White War

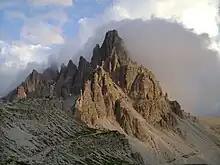
Paternkofel Abend.JPG

However taking the Sentinella Pass would not give the Italians any advantage as long as the Austrians controlled the Croda Rossa. The Austro-Hungarians began reinforcing their positions, under continuous fire from the Italian artillery in the Sentinella valley and on the Dito plateau. The Austro-Hungarian garrison increased from 20 to 150 men, and the whole summit was made impregnable. From June 16, the day of the last and failed Italian assault on the Croda, positions remained unchanged until November 1917, and the battle for the Croda Rossa turned into a daily routine of reconnaissance, with occasional small clashes. The harsh winter brought death to many in both sides on this section of the front, from avalanches, hunger, cold and disease.